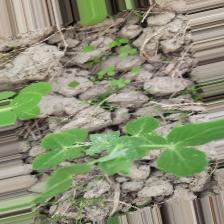
Label: Powdery Mildew